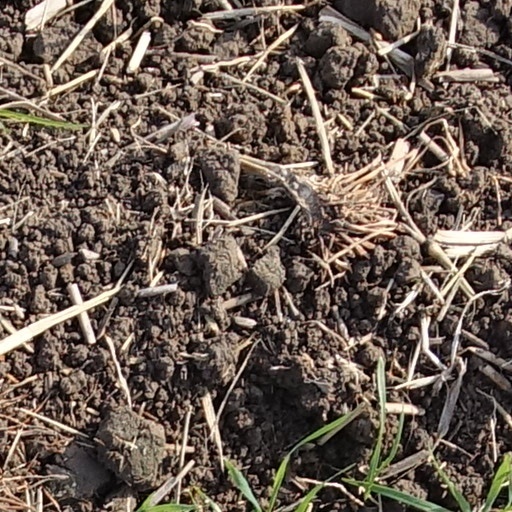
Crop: wheat